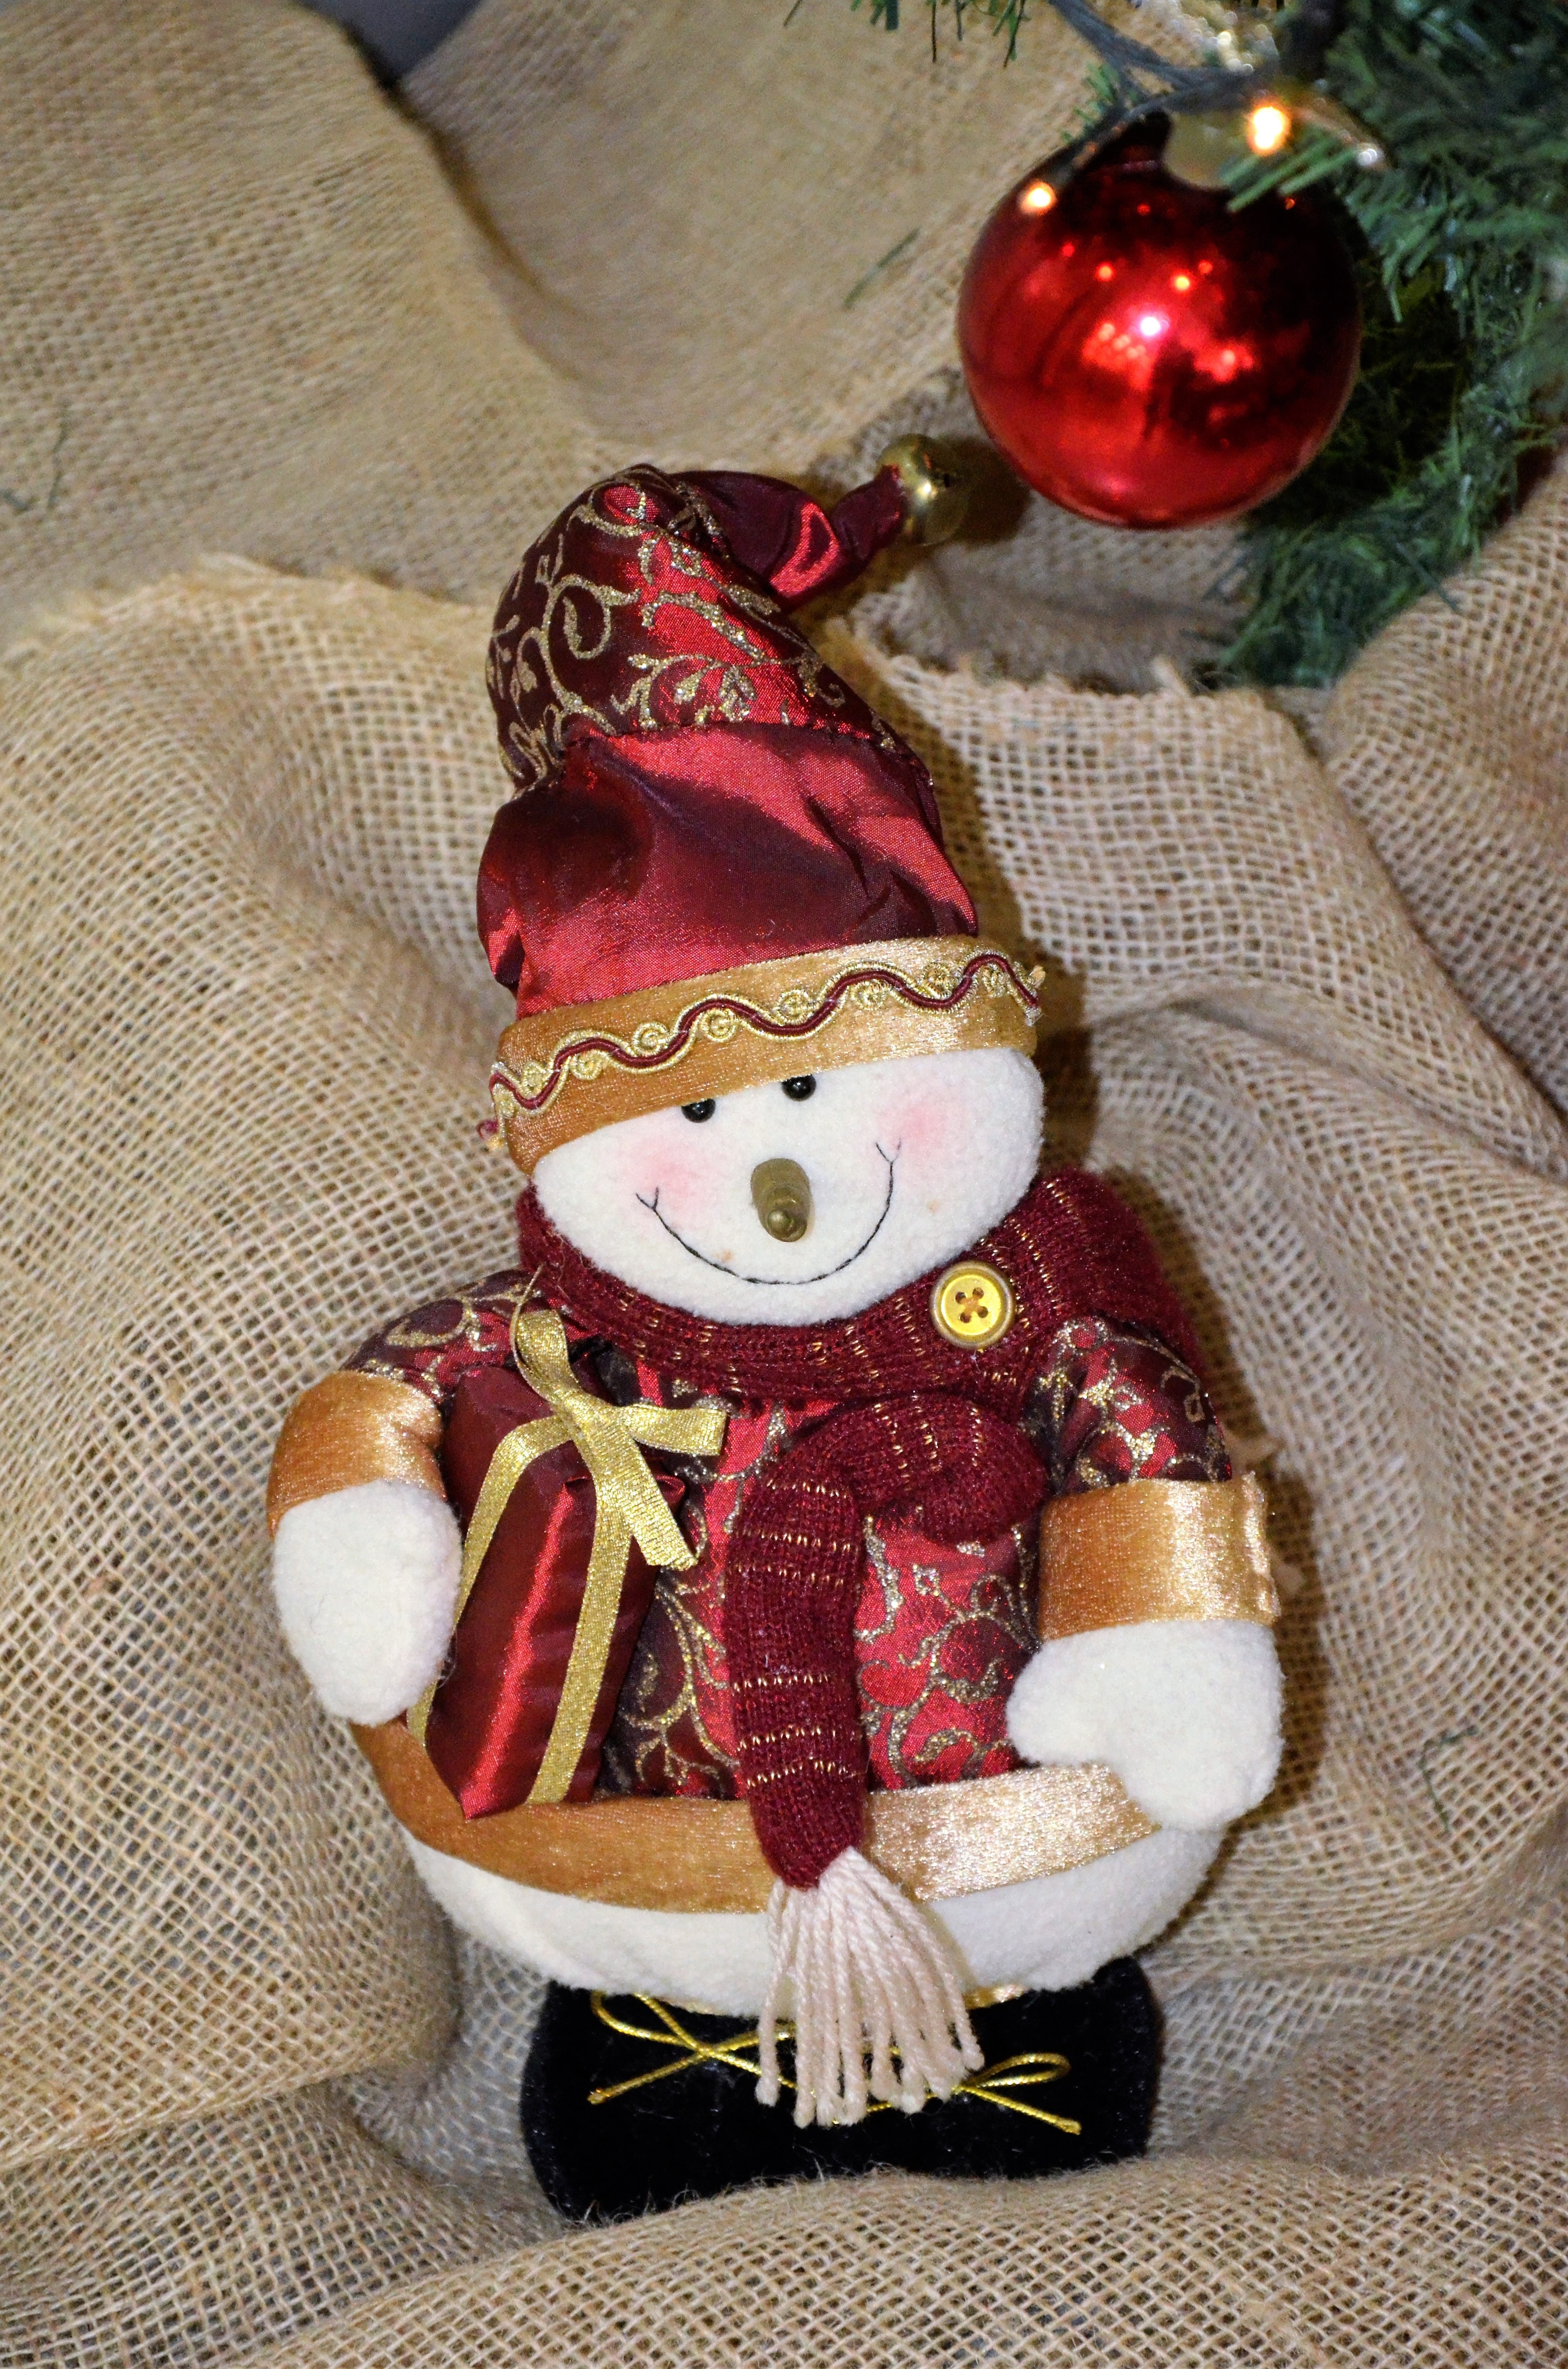
christmas, toy, christmas decoration, art, snowman, santa claus, parties